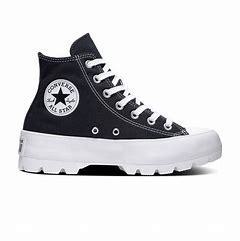
Brand: Converse
Model: Chuck Taylor All Star Top